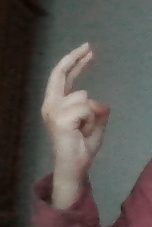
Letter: zay